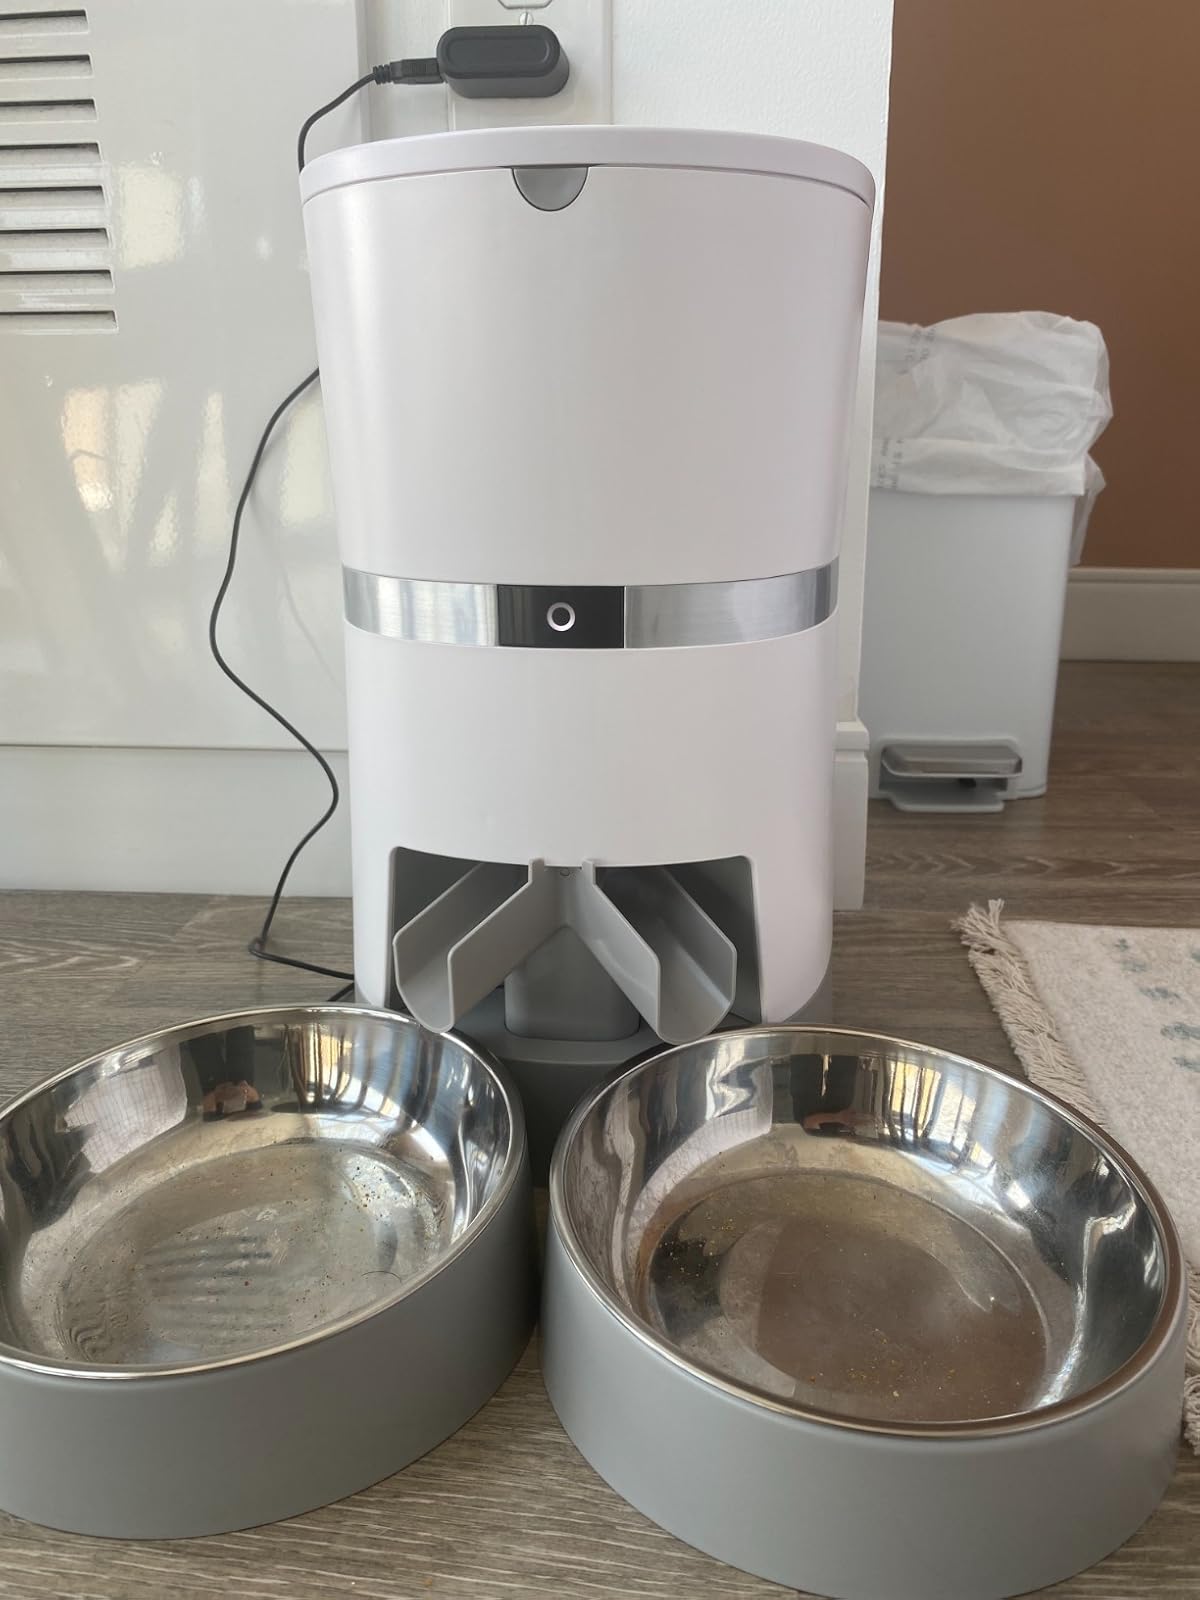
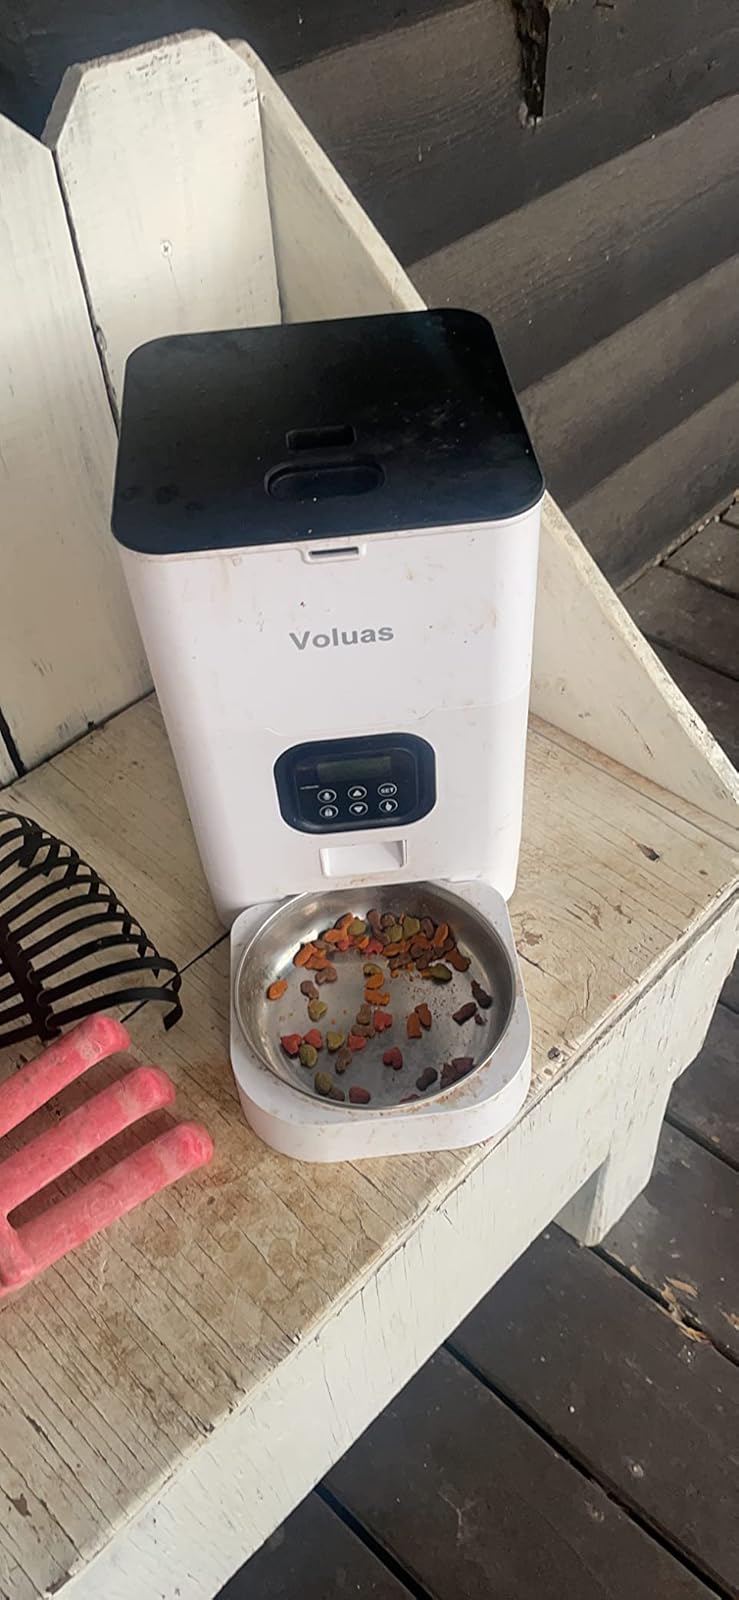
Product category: items_feeder
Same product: no